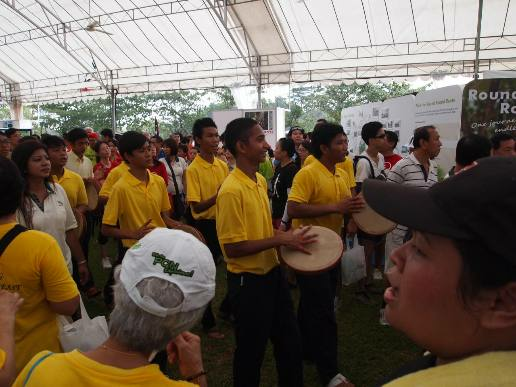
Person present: Yes